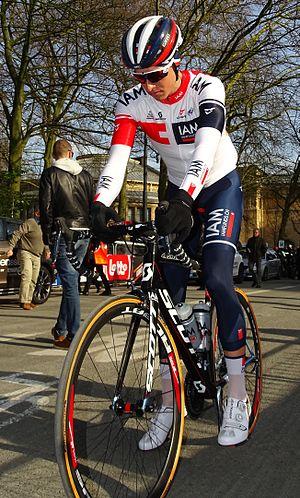
Reportage réalisé le samedi 27 février à l'occasion du départ et de l'arrivée du Circuit Het Nieuwsblad 2016 et de l'arrivée du Circuit Het Nieuwsblad féminin 2016 à Gand, Belgique.